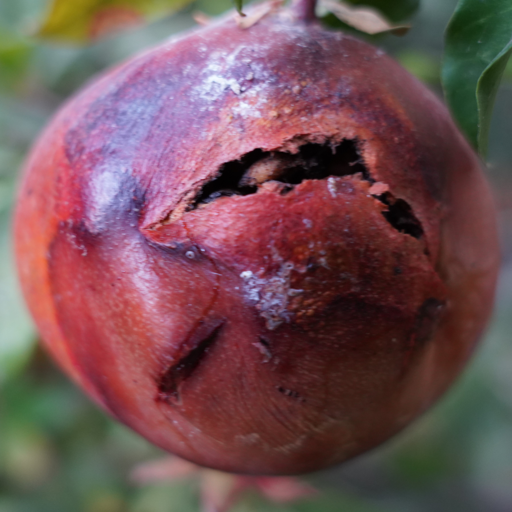
Label: Ectomyelois ceratoniae